Alice Pauli

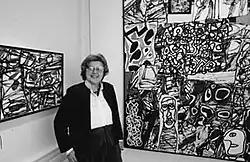
Pauli in 2010

Alice Pauli (13 January 1922 – 15 July 2022) was a Swiss gallery owner, sculptor, and visual artist.